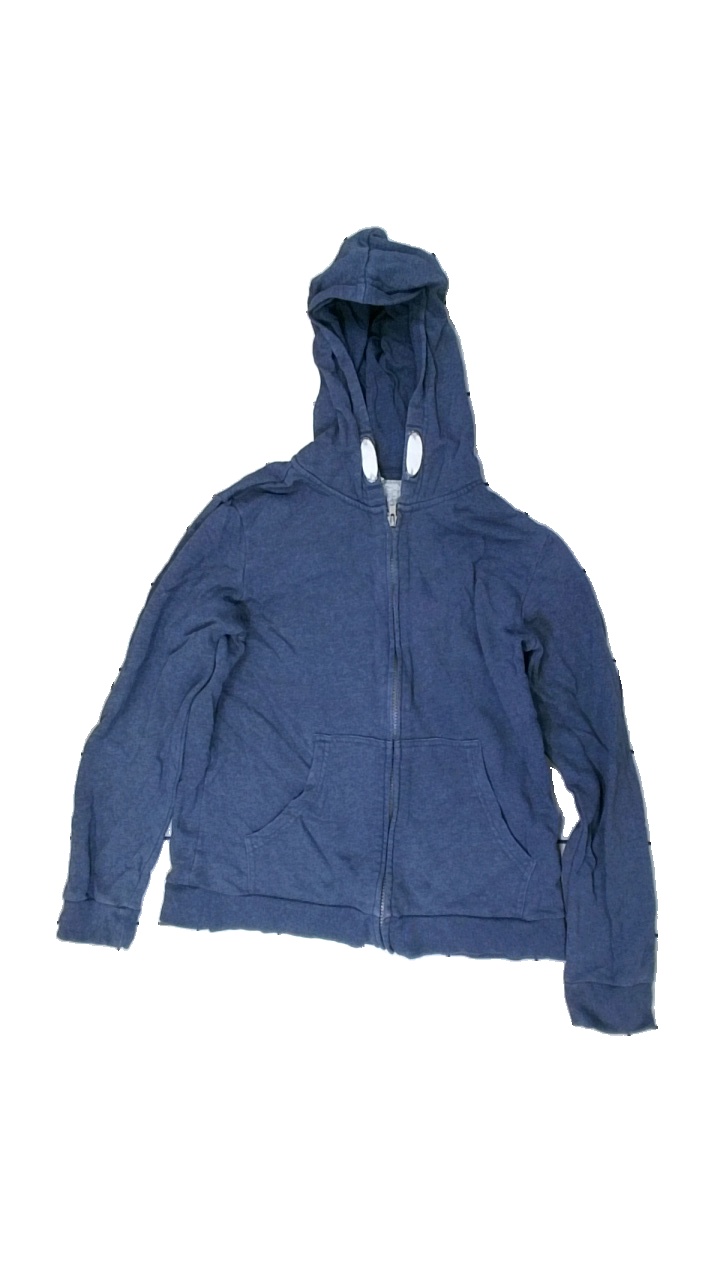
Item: Hoodie (Children)
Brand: Lindex
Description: blå hoodie med dragkedja
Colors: Blue
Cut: Regular
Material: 57% viscose 43% cotton
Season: All
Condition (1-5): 5
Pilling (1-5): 5
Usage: Reuse
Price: <50